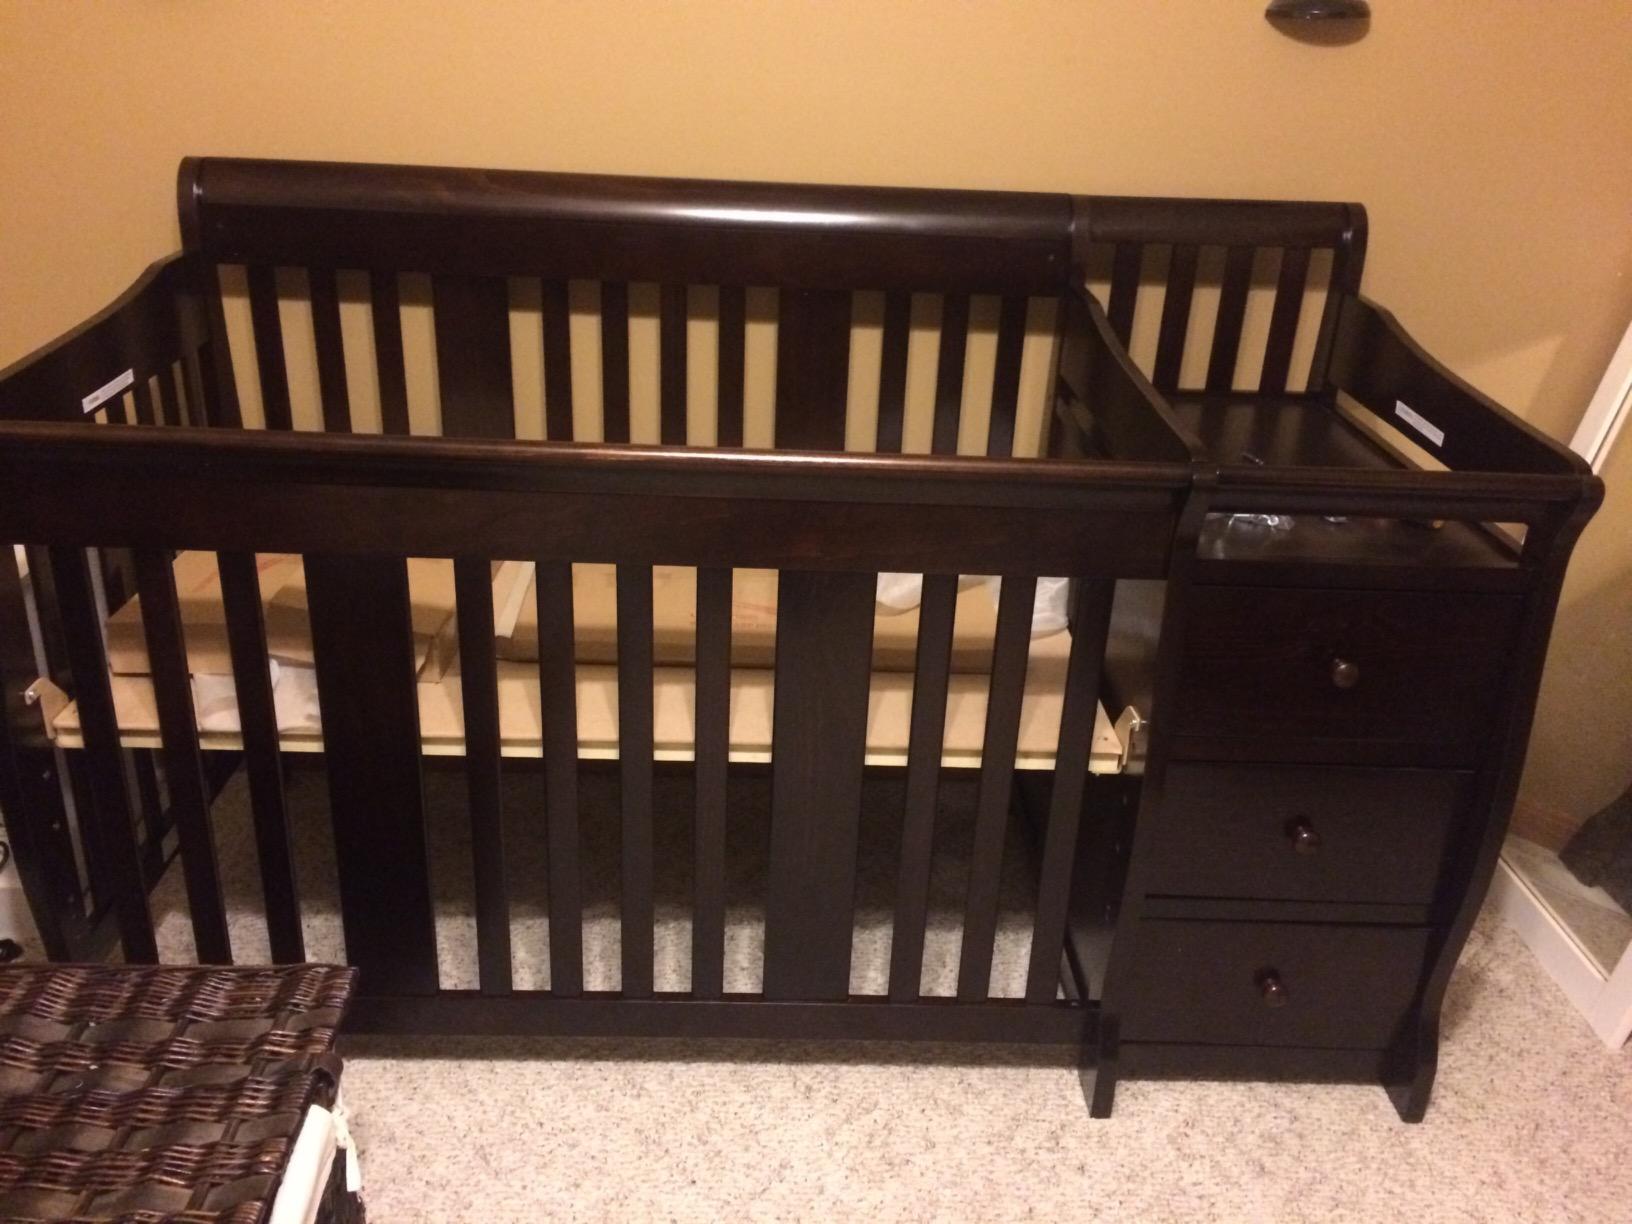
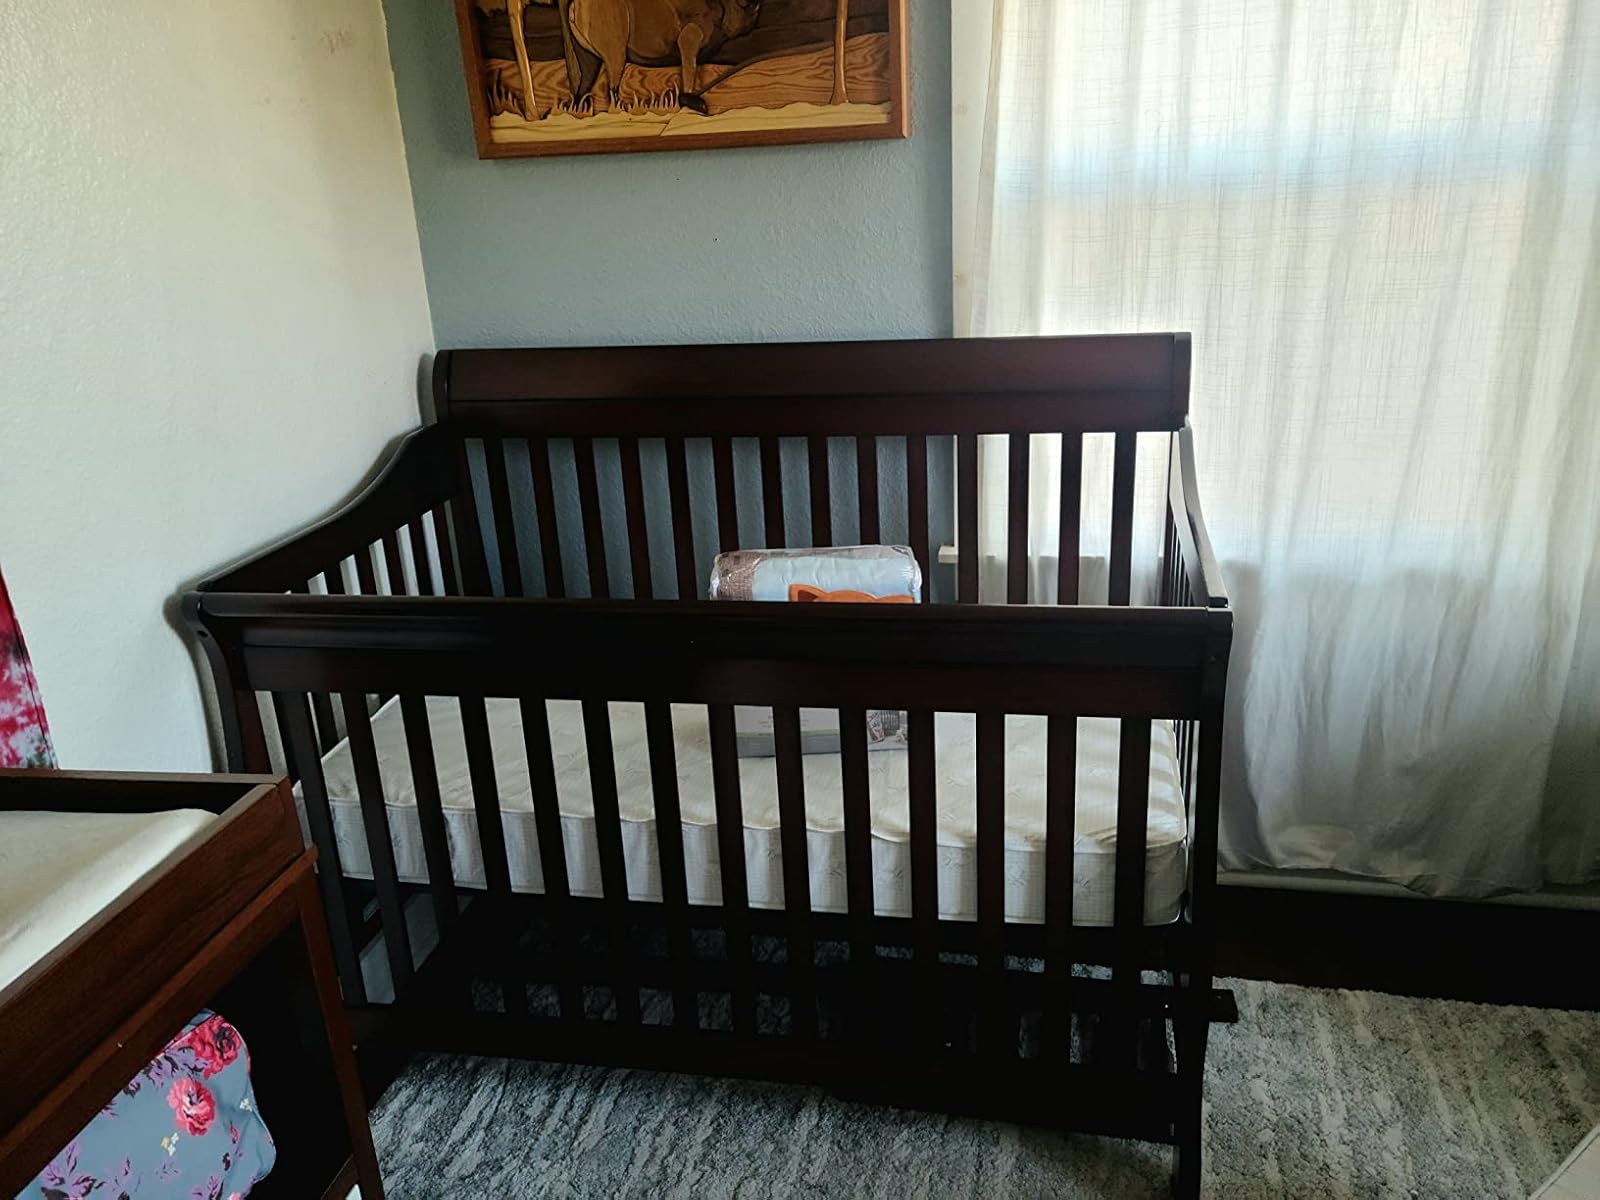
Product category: products_crib
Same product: no